List of uncrewed NASA missions

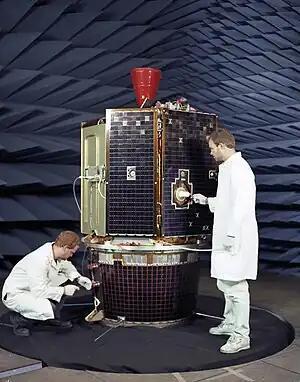
"Clementine" satellite

"Clementine" (officially called the Deep Space Program Science Experiment (DSPSE)) was a joint space project between the Ballistic Missile Defense Organization (BMDO, previously the Strategic Defense Initiative Organization, or SDIO) and NASA. Launched on January 25, 1994, the objective of the mission was to test sensors and spacecraft components under extended exposure to the space environment and to make scientific observations of the Moon and the near-Earth asteroid 1620 Geographos. The Geographos observations were not made due to a malfunction in the spacecraft.